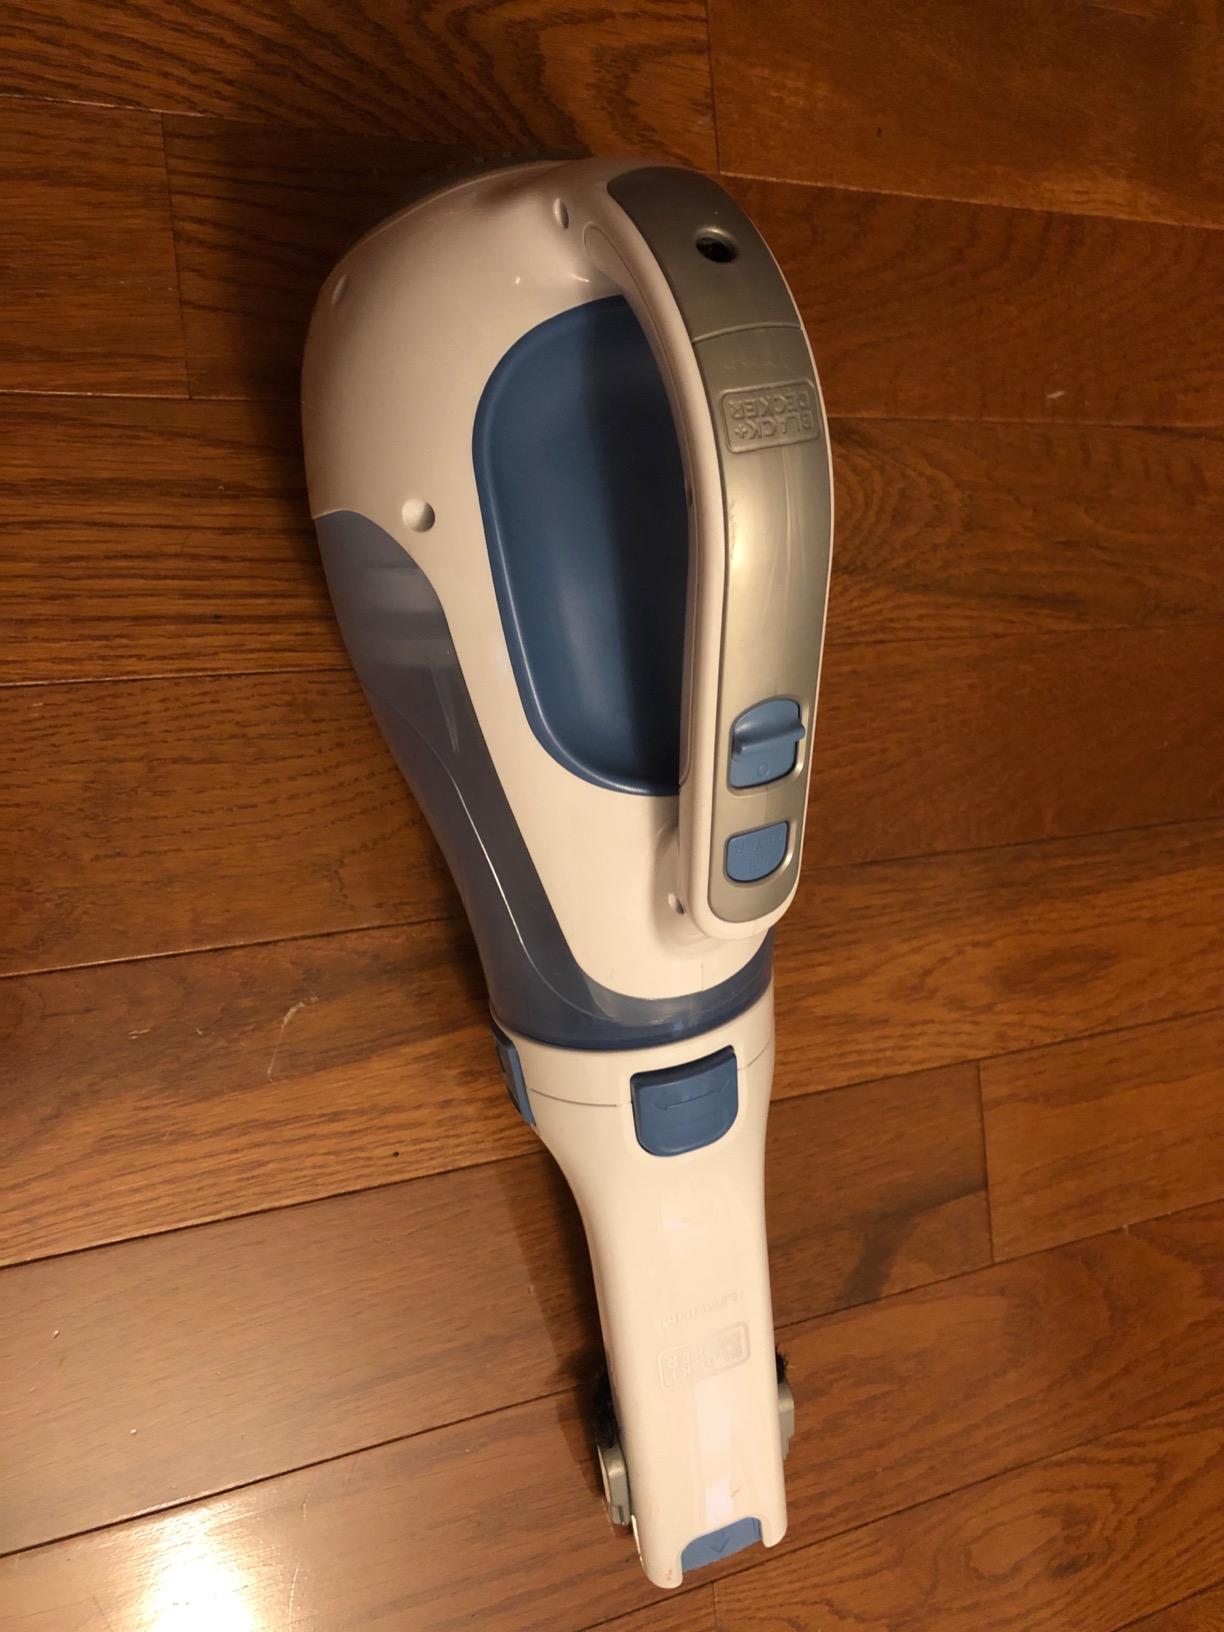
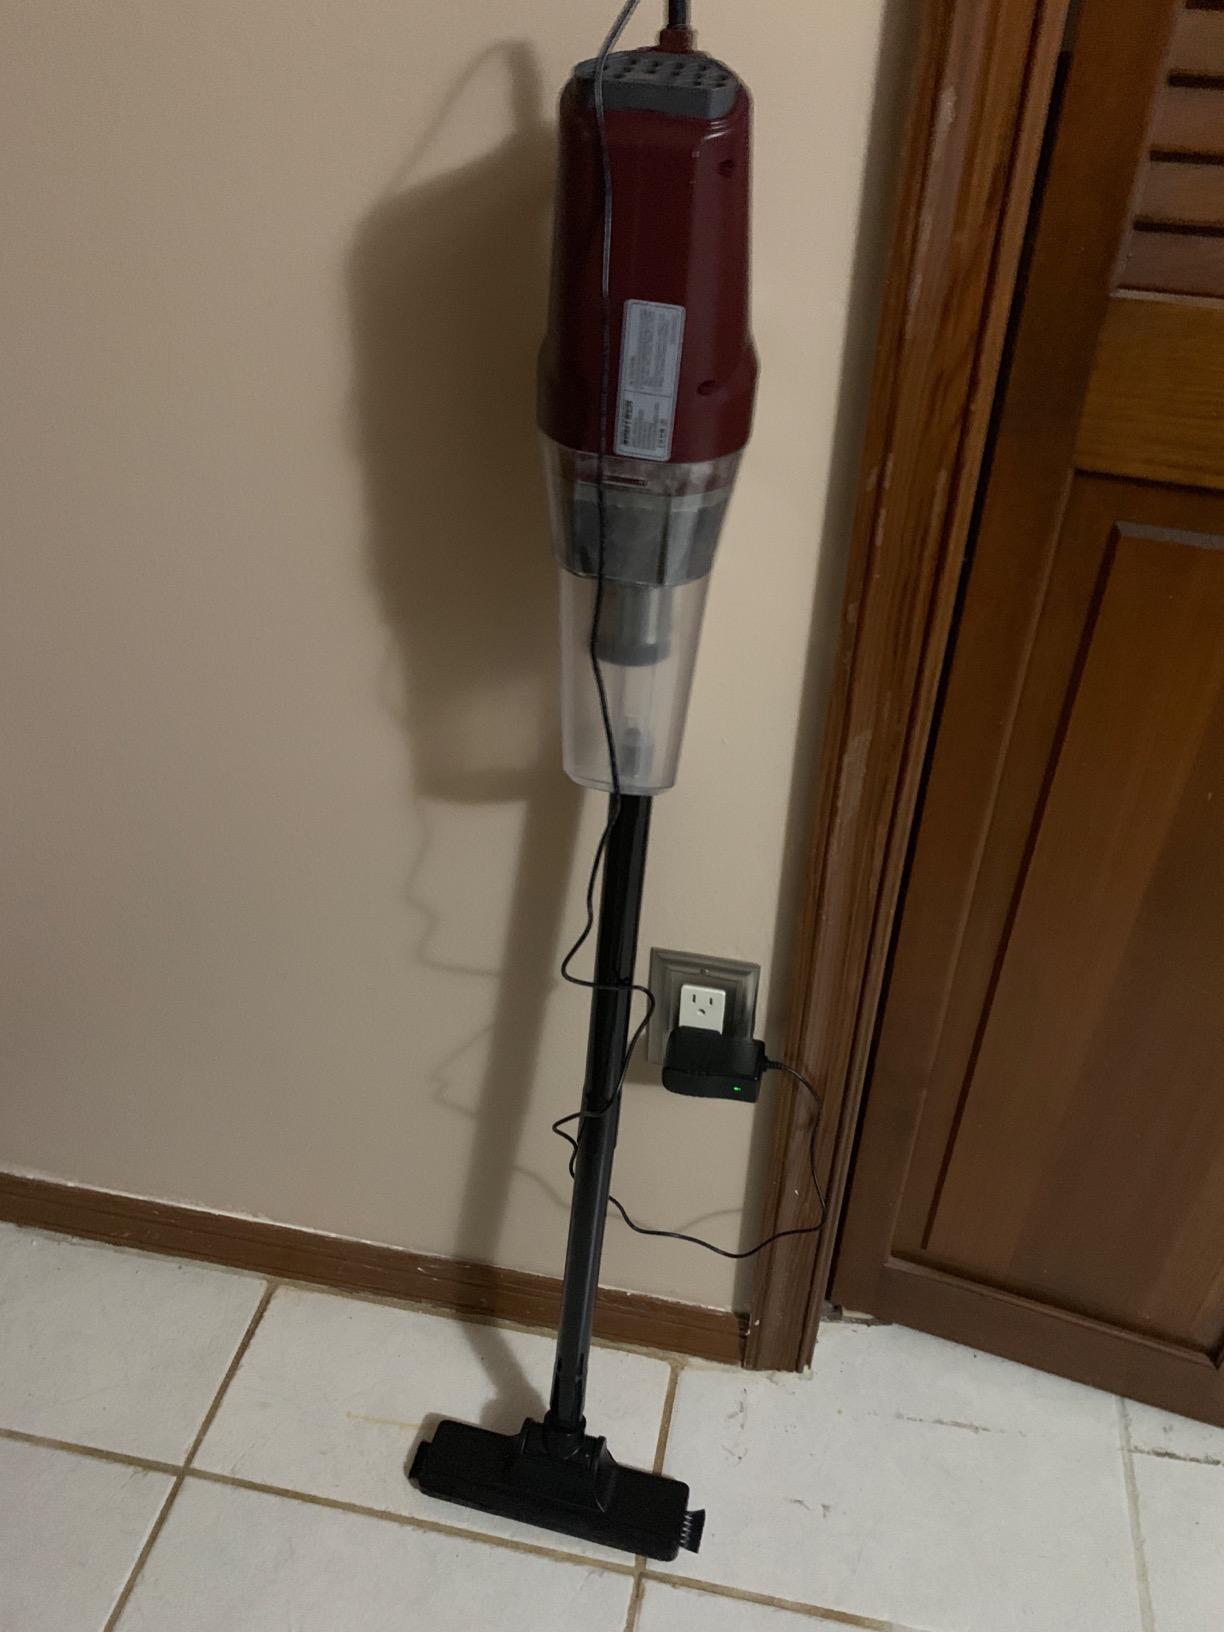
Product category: items_vacuum
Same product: no